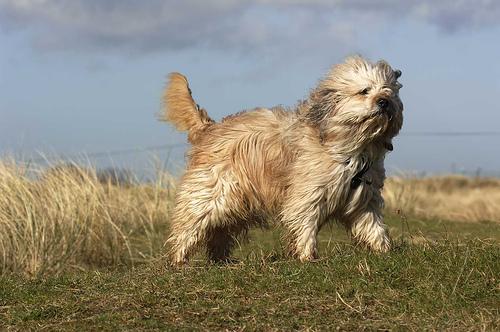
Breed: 203-n000021-Tibetan_terrier